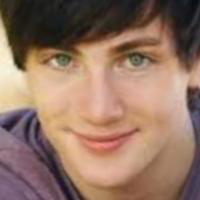
Age group: age 11-20